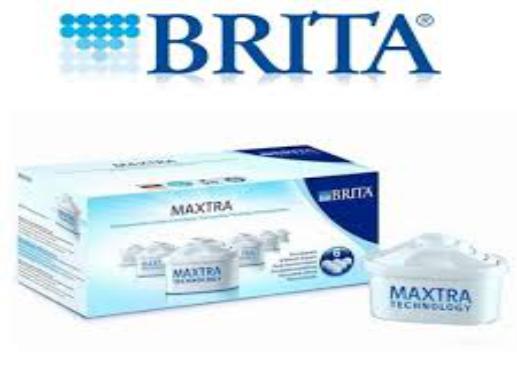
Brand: brita
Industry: Necessities